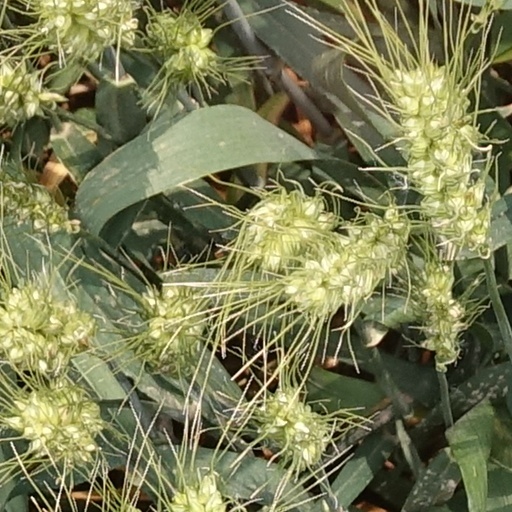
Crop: wheat